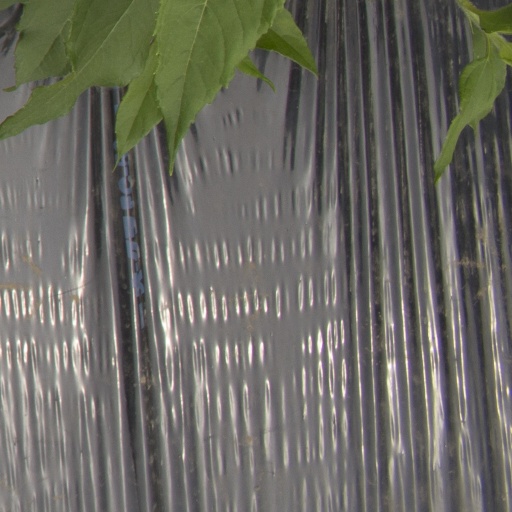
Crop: Jerusalem artichoke